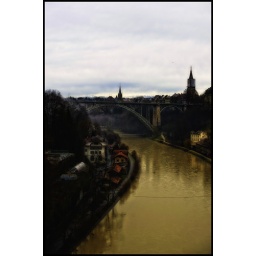
view of the Aare river from the lorraine bridge in bern switzerland